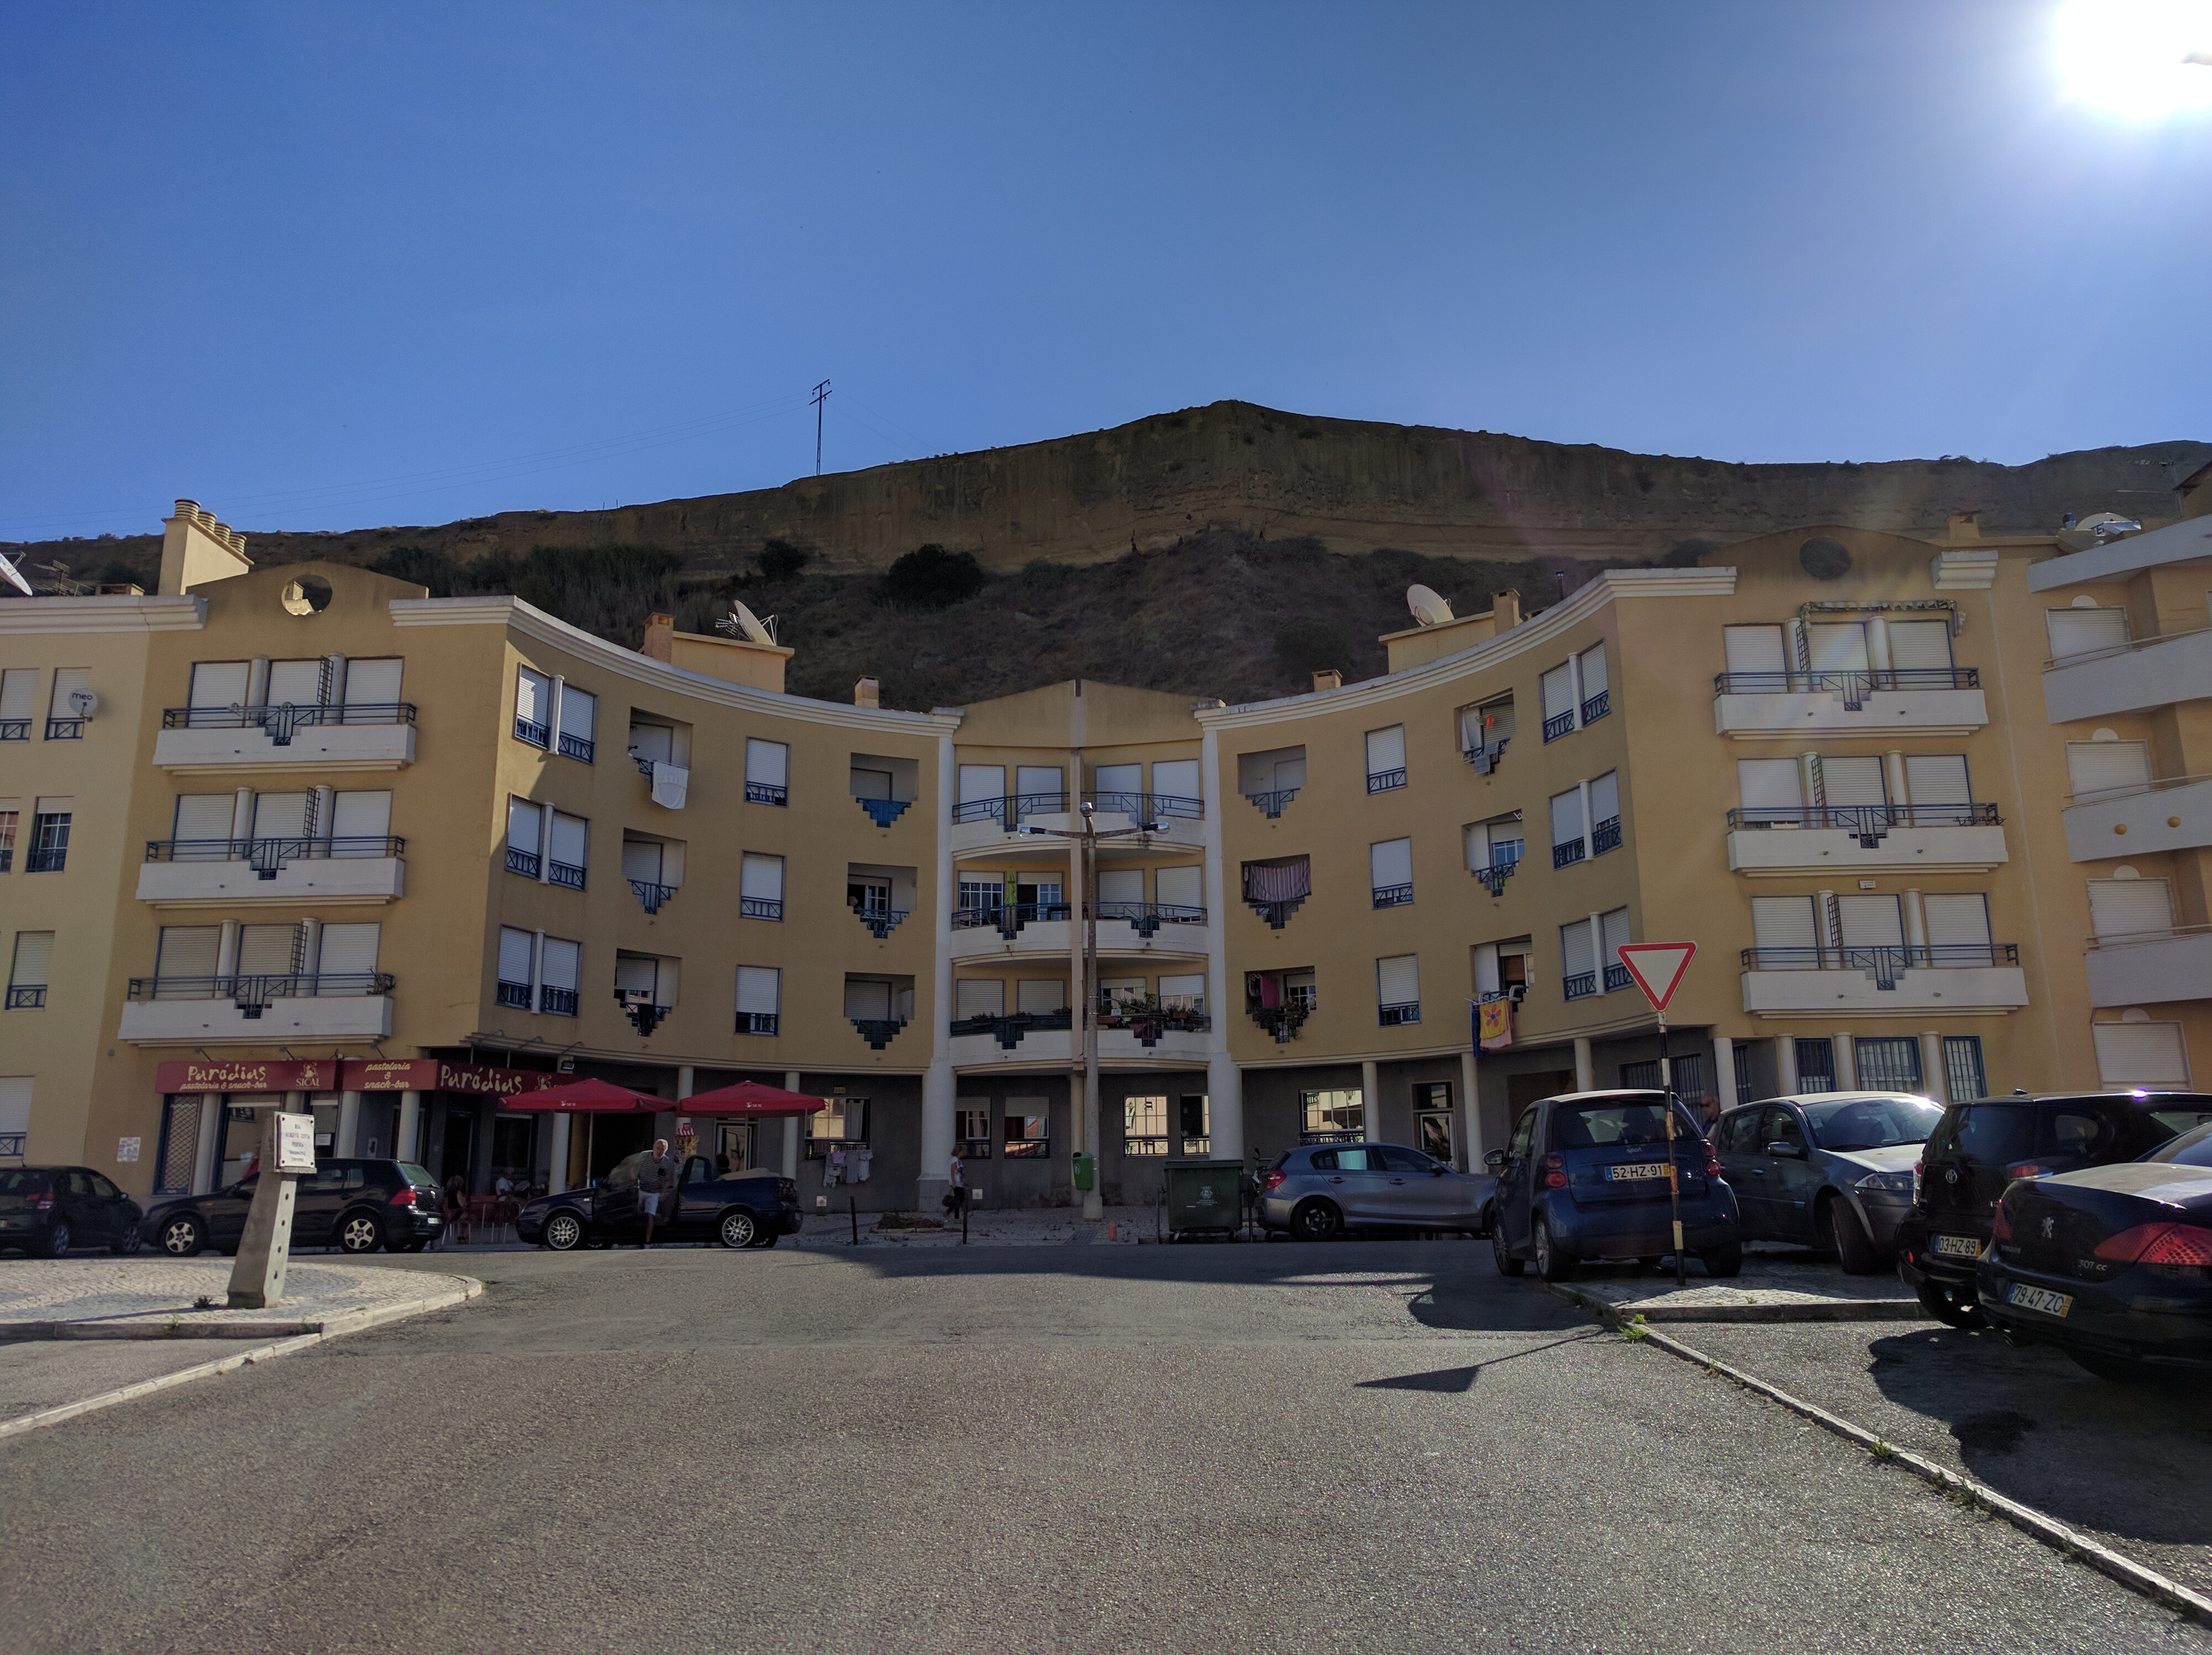
architecture, town, building, city, downtown, suburb, plaza, tower block, portugal, neighbourhood, costa da caparica, urban area, residential area, human settlement